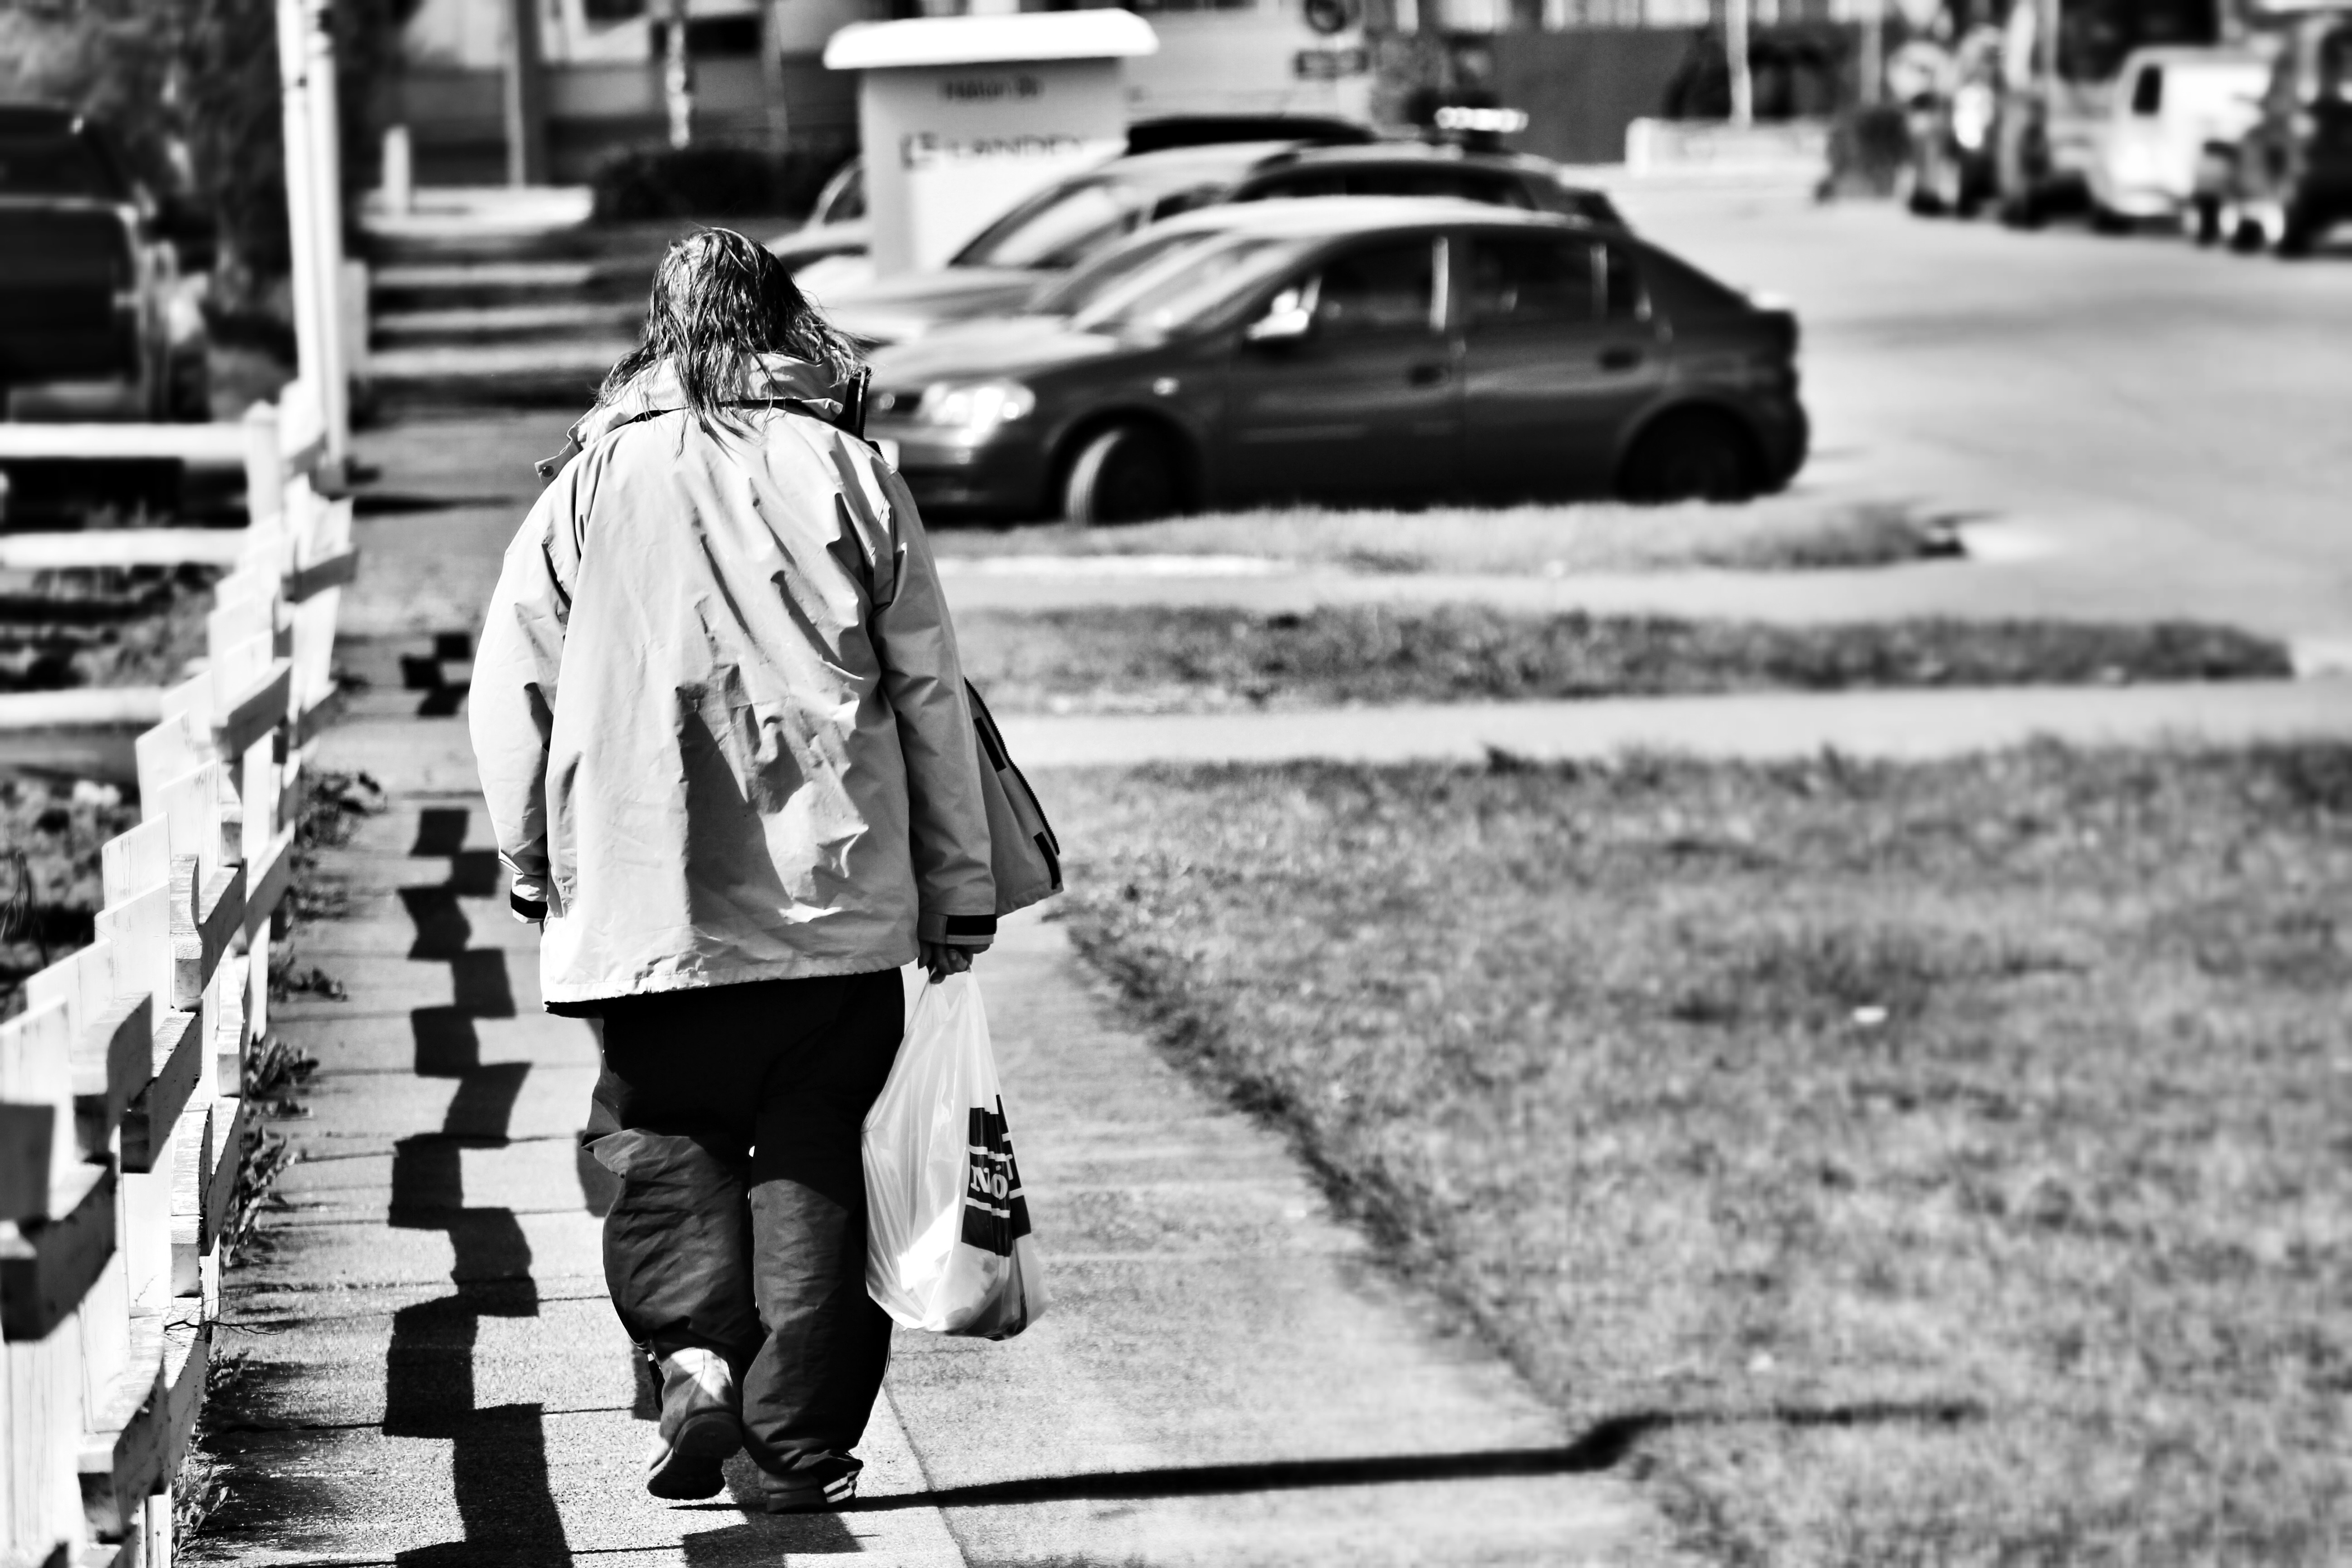
pedestrian, person, black and white, road, street, photography, iceland, black, monochrome, homeless, infrastructure, snapshot, local, pedestrian crossing, walking away, plastic bag, monochrome photography